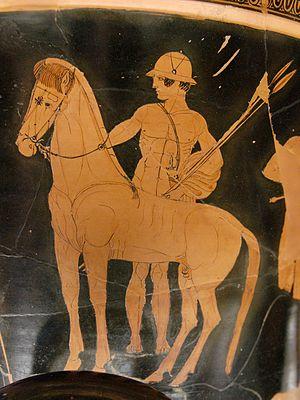
Castor portant un casque en forme de pilos, détail d'une scène représentant le rassemblement des Argonautes (?). Face A d'un cratère en calice attique à figures rouges, v. 460-450 av. J.-C. Provenance
Dans la mythologie grecque, Castor et Pollux, appelés Dioscures, sont les fils jumeaux de Léda. Chacun né d’un œuf différent, ils sont respectivement, pour Castor, frère de Clytemnestre et fils de Tyndare, roi de Sparte, et pour Pollux, frère d'Hélène et fils de Zeus.